Lehigh Valley Railroad Station (Rochester, New York)

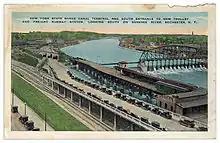
Rochester subway postcard. The Lehigh Valley Railroad Station's passenger platforms, service road, and freight terminal are visible

Around the turn of the 20th century, the Lehigh Valley Railroad was the last of several railroads to bring passenger service to Rochester. The first passenger terminal was a small wooden depot constructed a few blocks to the south of the later station, near where I-490 passes today.